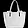
Label: Bag